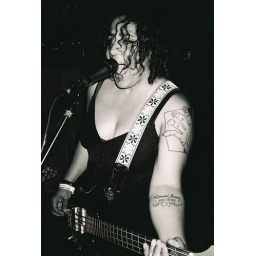
Photo by Matt Koroulis. Taken with 35mm black &amp;amp; white film.